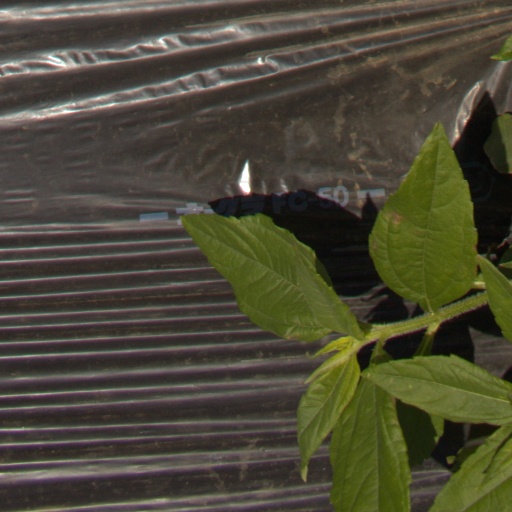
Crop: Jerusalem artichoke